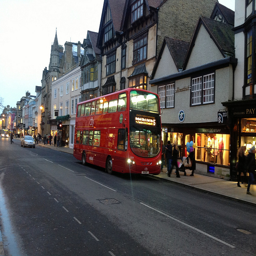
A double decker bus is outside a pub.
A double decker bus outside High Street shops in the early evening
A red double decker bus is shown on the side of a street.
A very big red two level city bus on a road.
Double Decker red bus on street, British driving side with buildings of European design.